Alnus acuminata

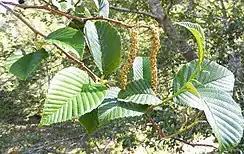
Leaves and male inflorescences of "Alnus acuminata"

"Alnus acuminata" grows up to tall with a straight trunk up to thick. The bark has many yellowish lenticels. The leaves are simple, oval with toothed margins. The inflorescences are catkins, separate male and female flowers on the same tree. The male flowers are up to long and pendulous, while the smaller female flowers are green, erect and resemble a small cone. After wind fertilisation, the female flowers develop into long dehiscent, woody brown fruits. There are 80 to 100 winged seeds per fruit, and these are liberated when ripe, leaving the dried out fruit husks on the tree.